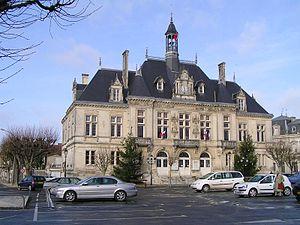
Les juridictions judiciaires du département de la Charente-Maritime appartiennent au ressort de la cour d'appel de Poitiers, dans lequel se trouvent également les départements des Deux-Sèvres, de la Vendée et de la Vienne.
Saint-Jean-d'Angély est une commune du Sud-Ouest de la France, située dans le département de la Charente-Maritime, chef-lieu de l'un des cinq arrondissements du département. Ses habitants sont appelés les Angériens.
L'unité urbaine de Saint-Jean-d'Angély est une unité urbaine française centrée sur la ville de Saint-Jean-d'Angély, sous-préfecture de la Charente-Maritime et principale ville du pays Vals de Saintonge.
Le département de la Charente-Maritime, qui fait partie de la région Nouvelle-Aquitaine dont la capitale régionale est Bordeaux, est subdivisé en 5 arrondissements administratifs, lesquels sont découpés en 51 cantons, encadrant 472 communes.